Brno University of Technology

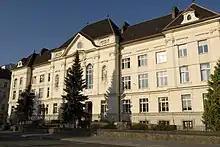
Faculty of Civil Engineering in Veveří Street

FCE is the oldest faculty of Brno University of Technology and the biggest one with its number of students – 6 500. In 1899 the university started its activities with this branch and that faculty was the only one which survived a violent change - transformation BUT into the Military Technical Academy in 1951.